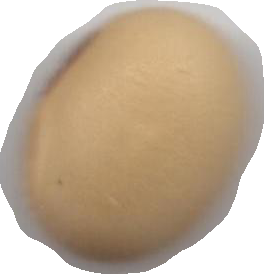
Variety: Anjasmoro